William C. Rhoden

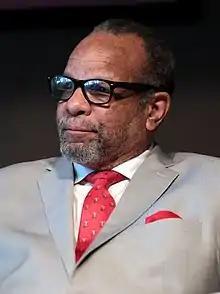
Rhoden in April 2022

William C. Rhoden is an American sports journalist and author who formerly worked as a columnist for "The New York Times" from 1983 until 2016, when he joined ESPN's The Undefeated as a writer-at-large, where he is currently employed. Rhoden is also a visiting senior practitioner at Arizona State University as well as the director of the Rhoden Fellows program.